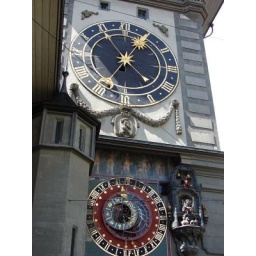
clock tower in Burn